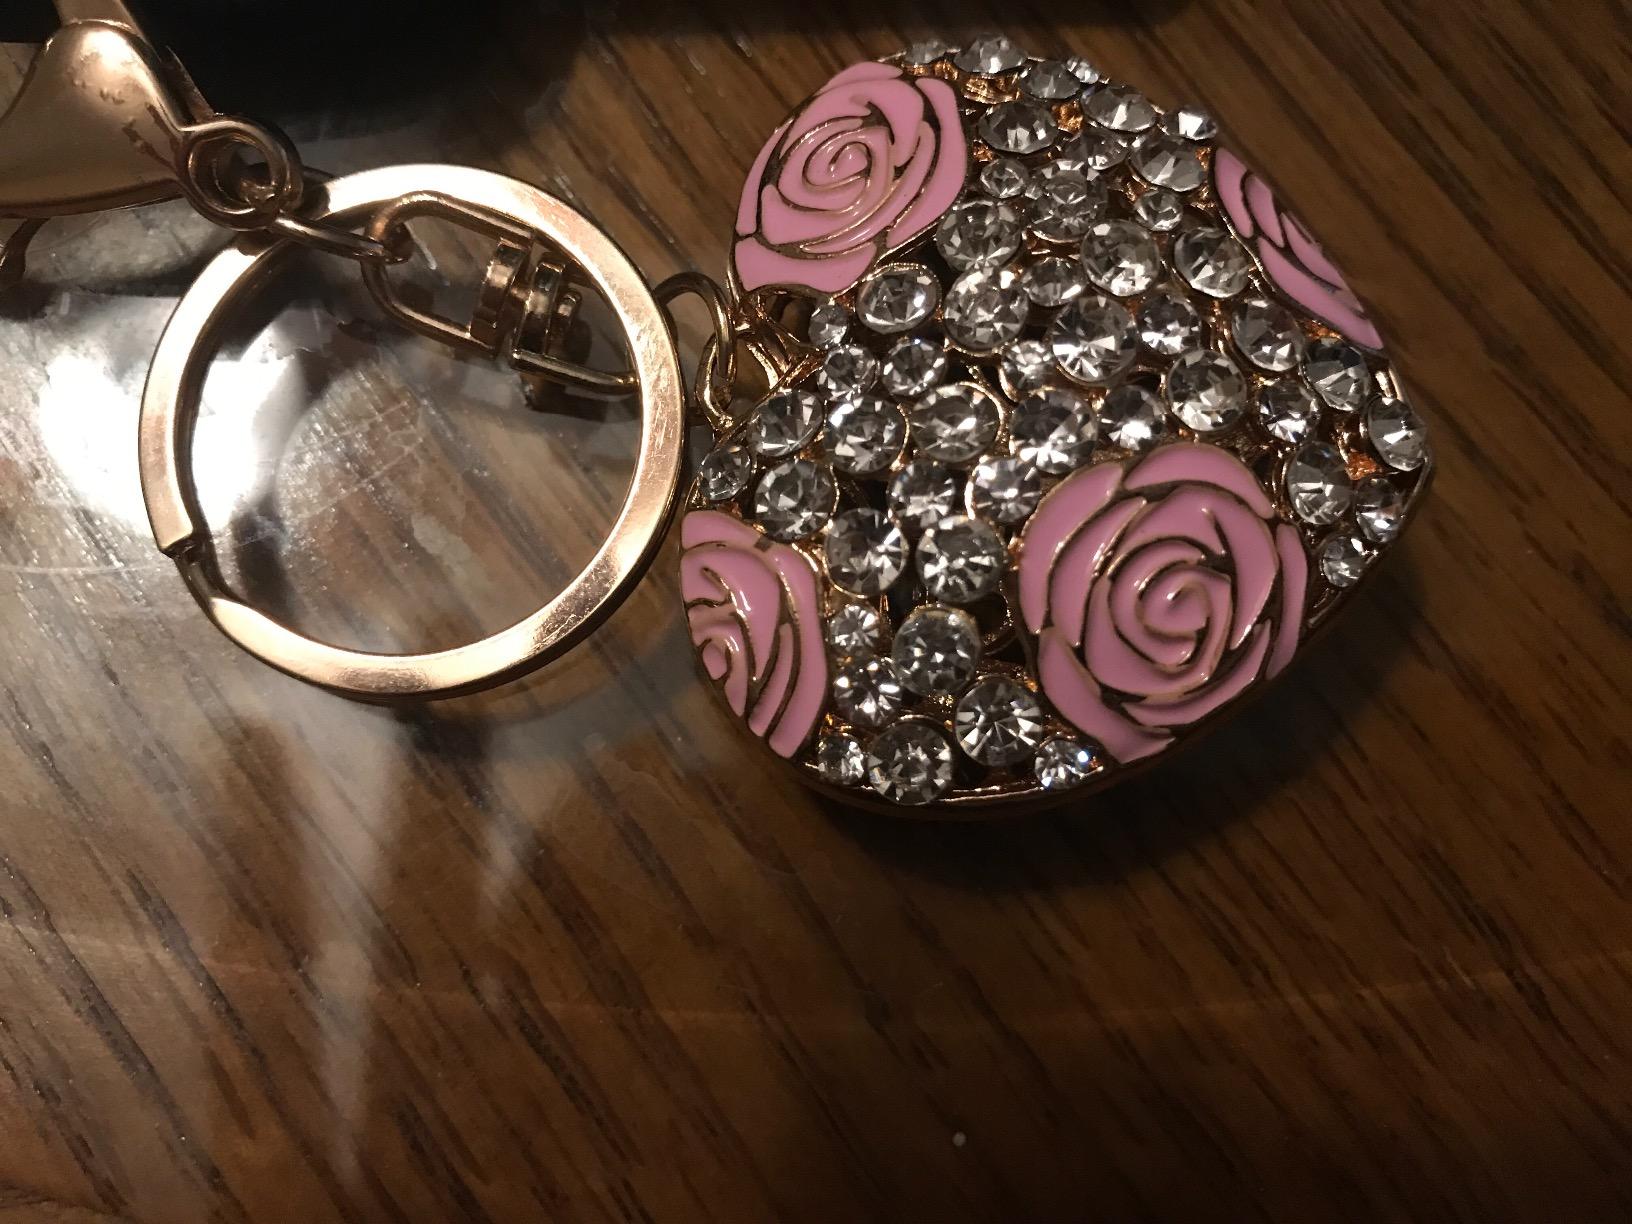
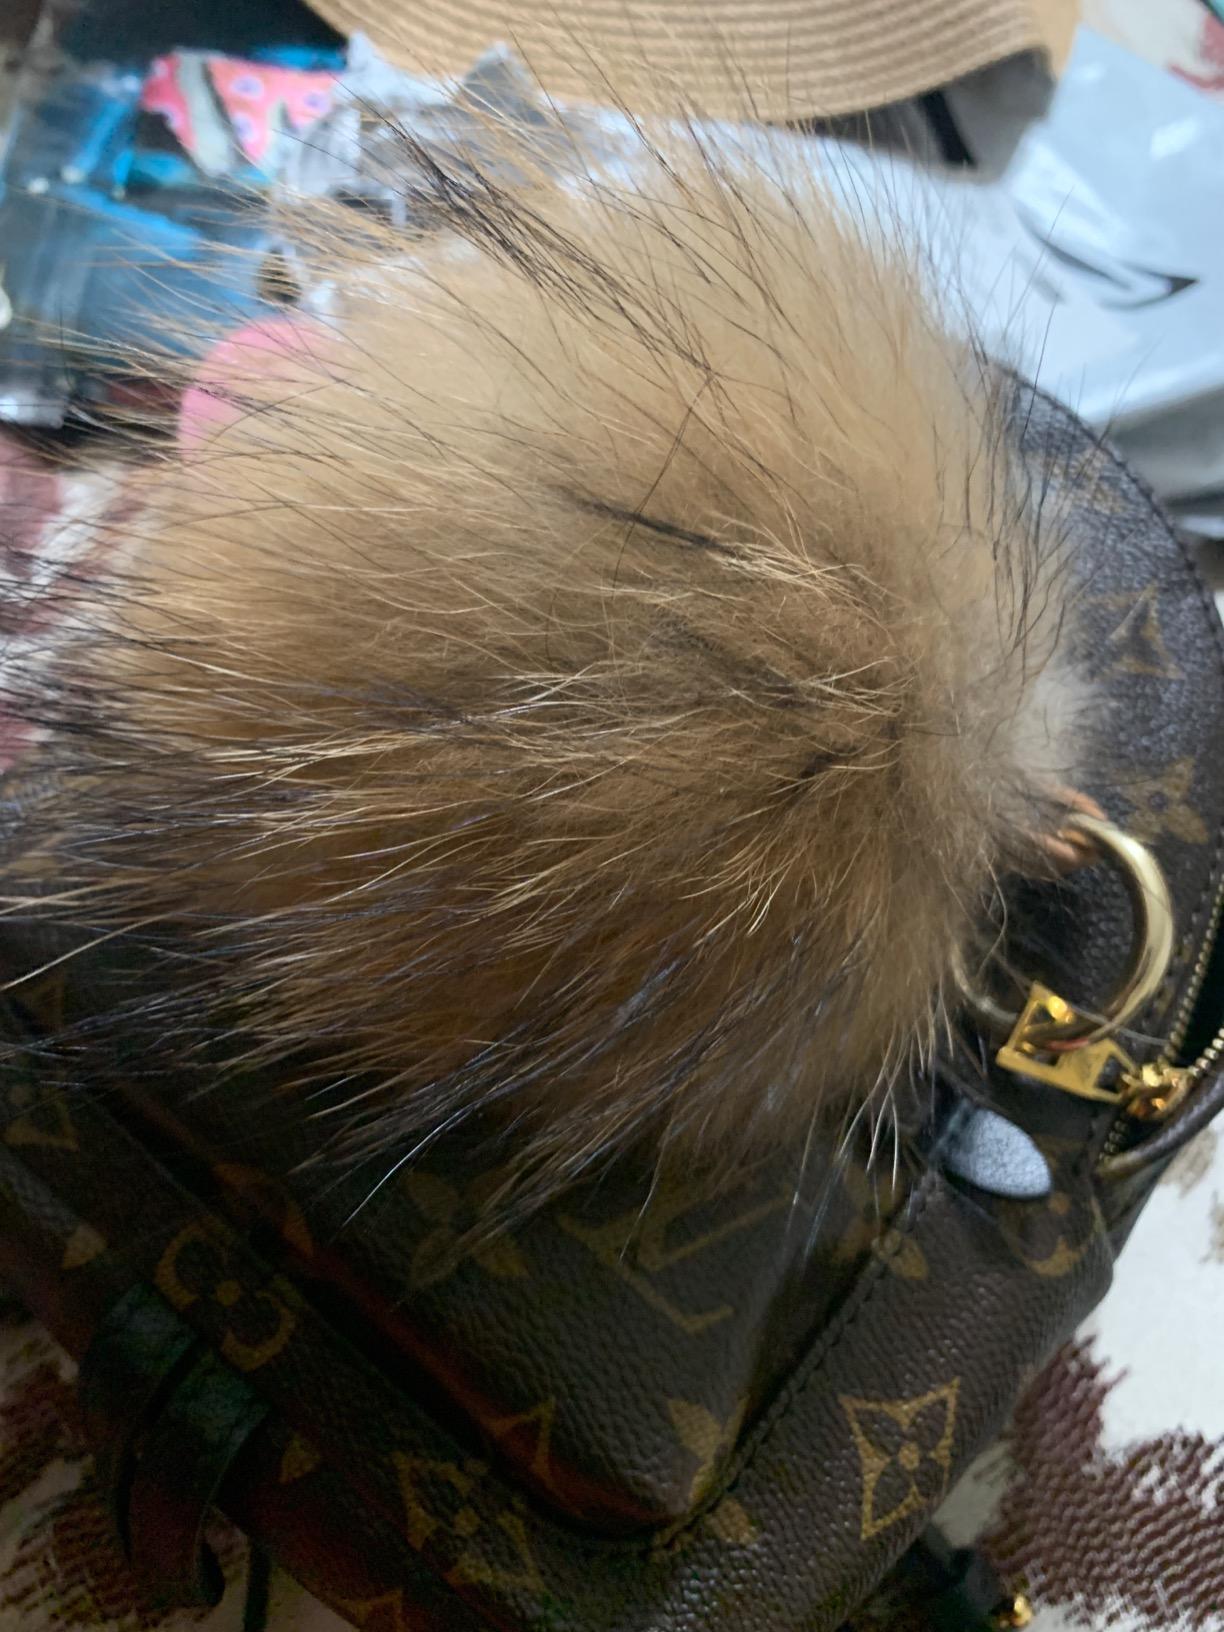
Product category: accessories_keychain
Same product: no